Marie Naylor

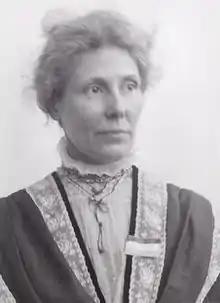

Naylor was born in London in 1856. She studied art and had a self portrait exhibited at the Royal Academy in 1890, which was commented on by the "Illustrated London News". She studied in Paris and exhibited in various exhibitions and she had a one-woman exhibition at Galerie Dosbourg in 1898 before returning to the UK where she took an interest in women's suffrage.